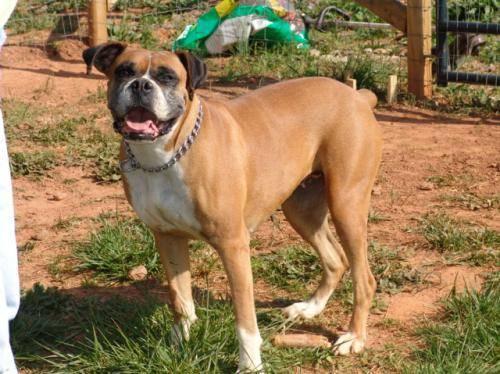
dog